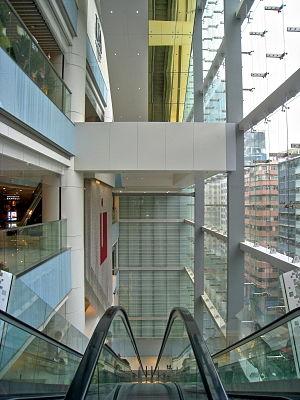
Le iSQUARE est un gratte-ciel de Hong Kong de 31 étages, ouvert en décembre 2009.